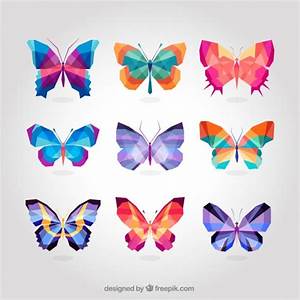
Label: farfalla